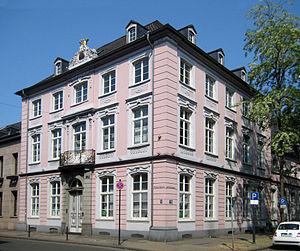
La famille von der Leyen est une famille subsistante de la noblesse allemande, originaire de Krefeld, anoblie en 1786 par le roi de Prusse. Elle a formé deux branches subsistantes, dont l'ainée est connue par la présidente de la Commission européenne élue en 2019, Ursula von der Leyen née Albrecht. La branche cadette a reçu le titre de baron du roi de Prusse en 1816.